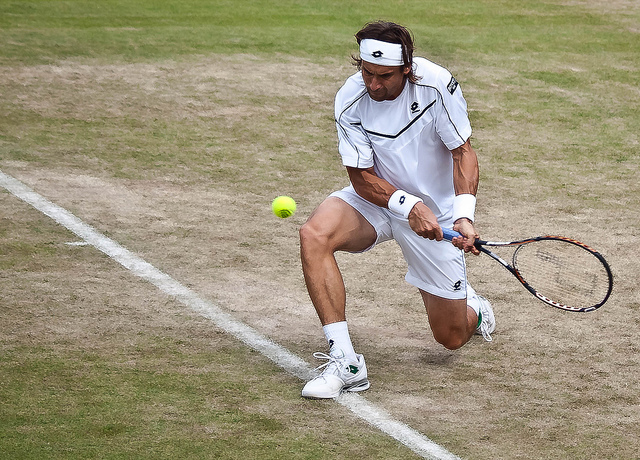
user: Given an image and a question. Answer the question in a short answer. Question: Is this a popular or unpopular sport? Short Answer:
assistant: popular